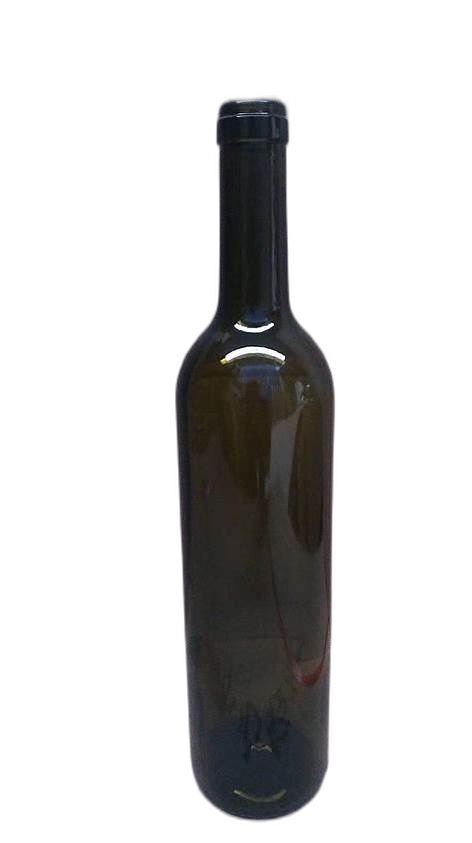
Waste category: glass